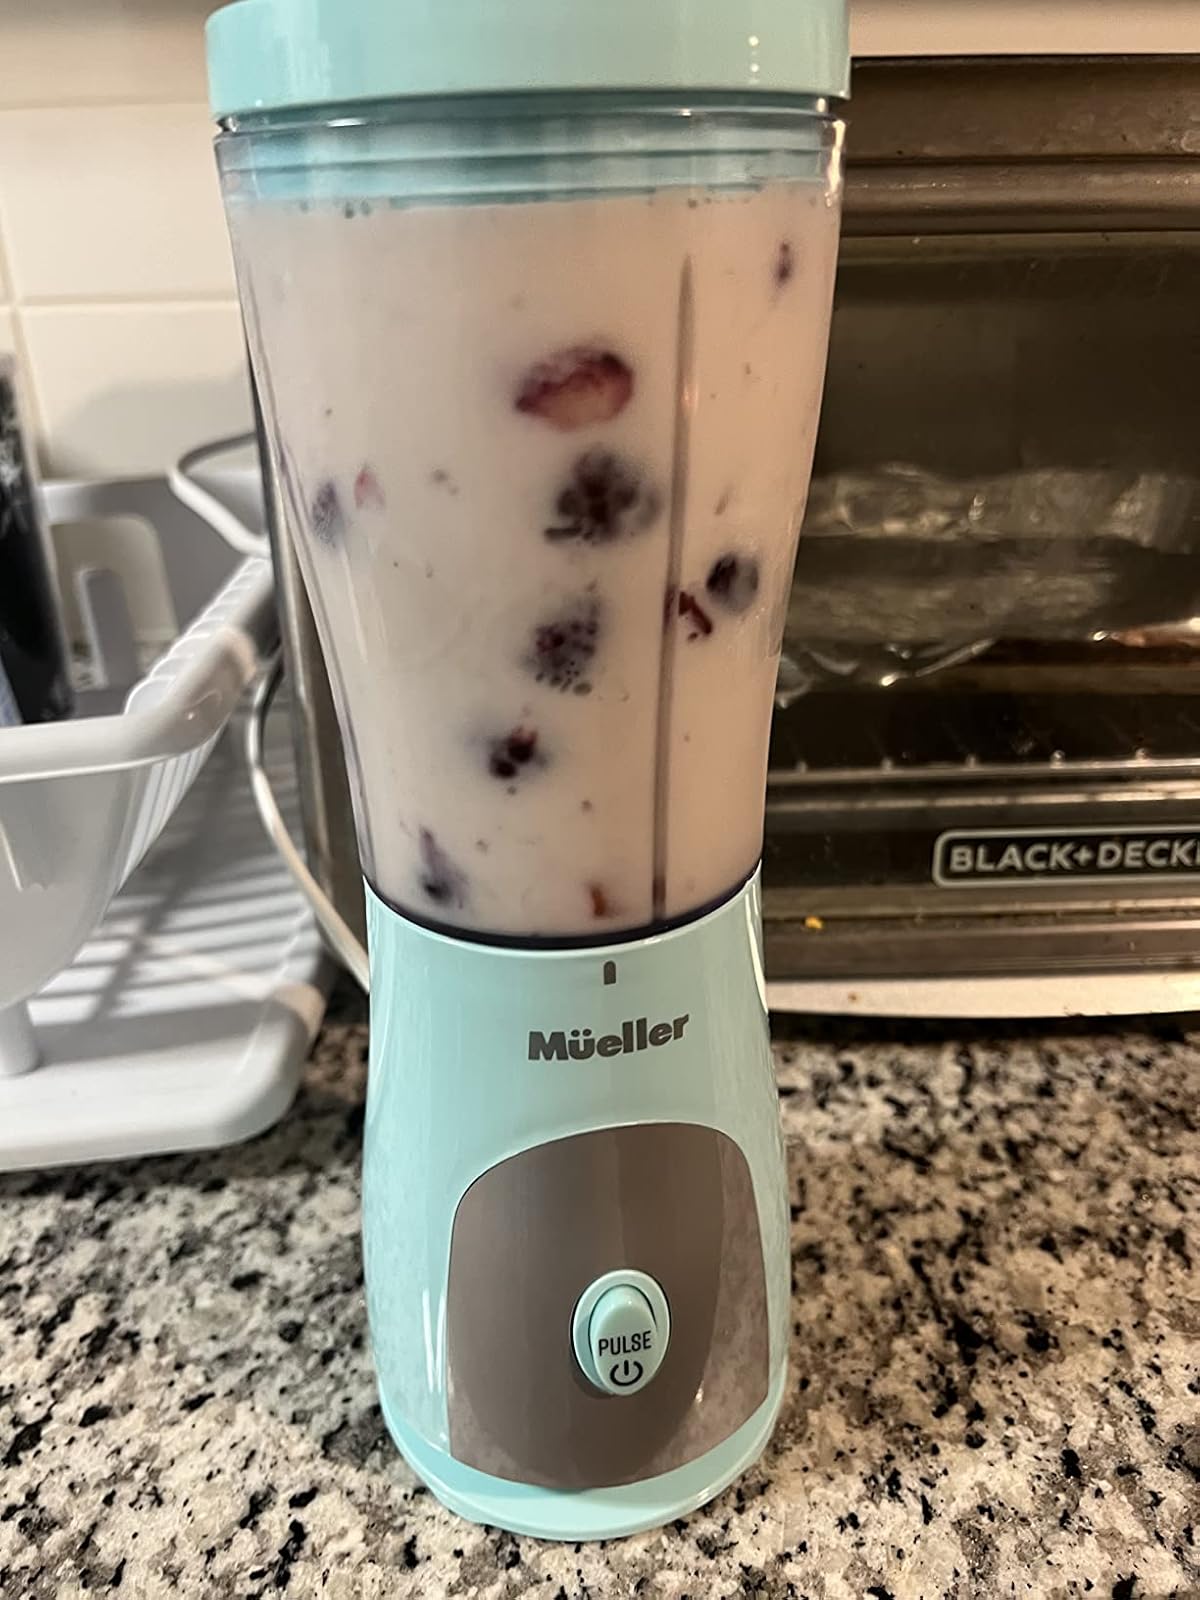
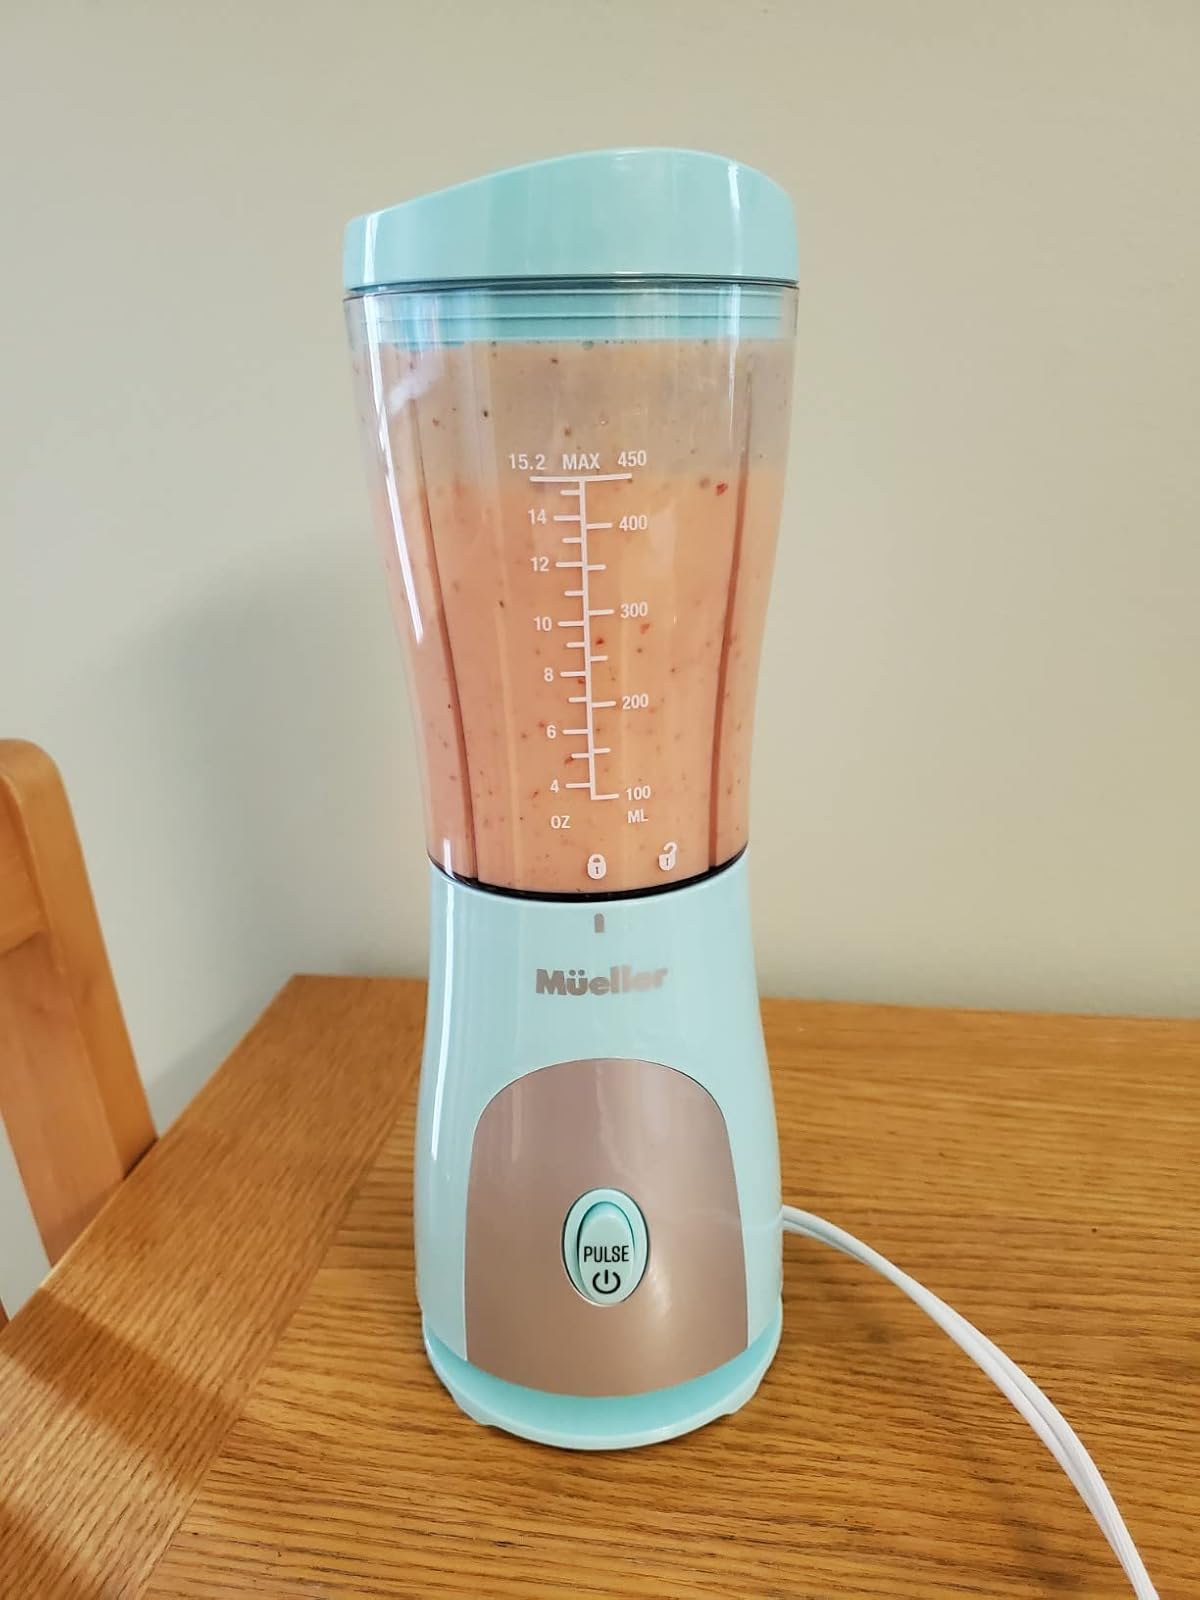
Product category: items_blender
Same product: yes